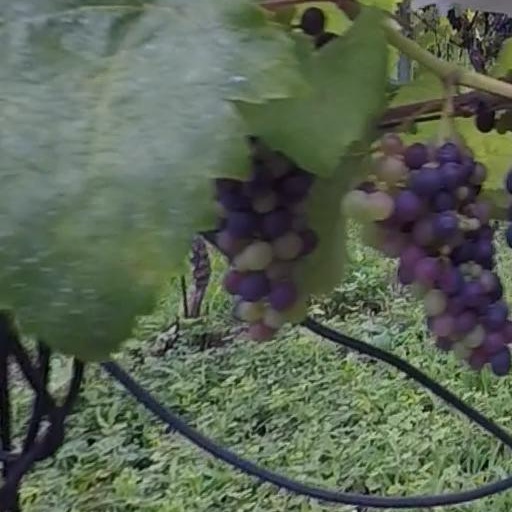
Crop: grape